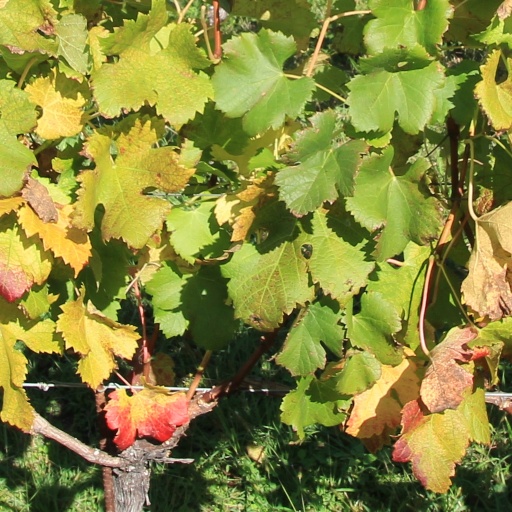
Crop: grape